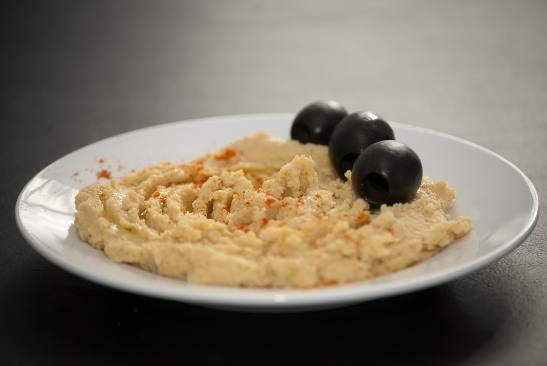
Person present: No